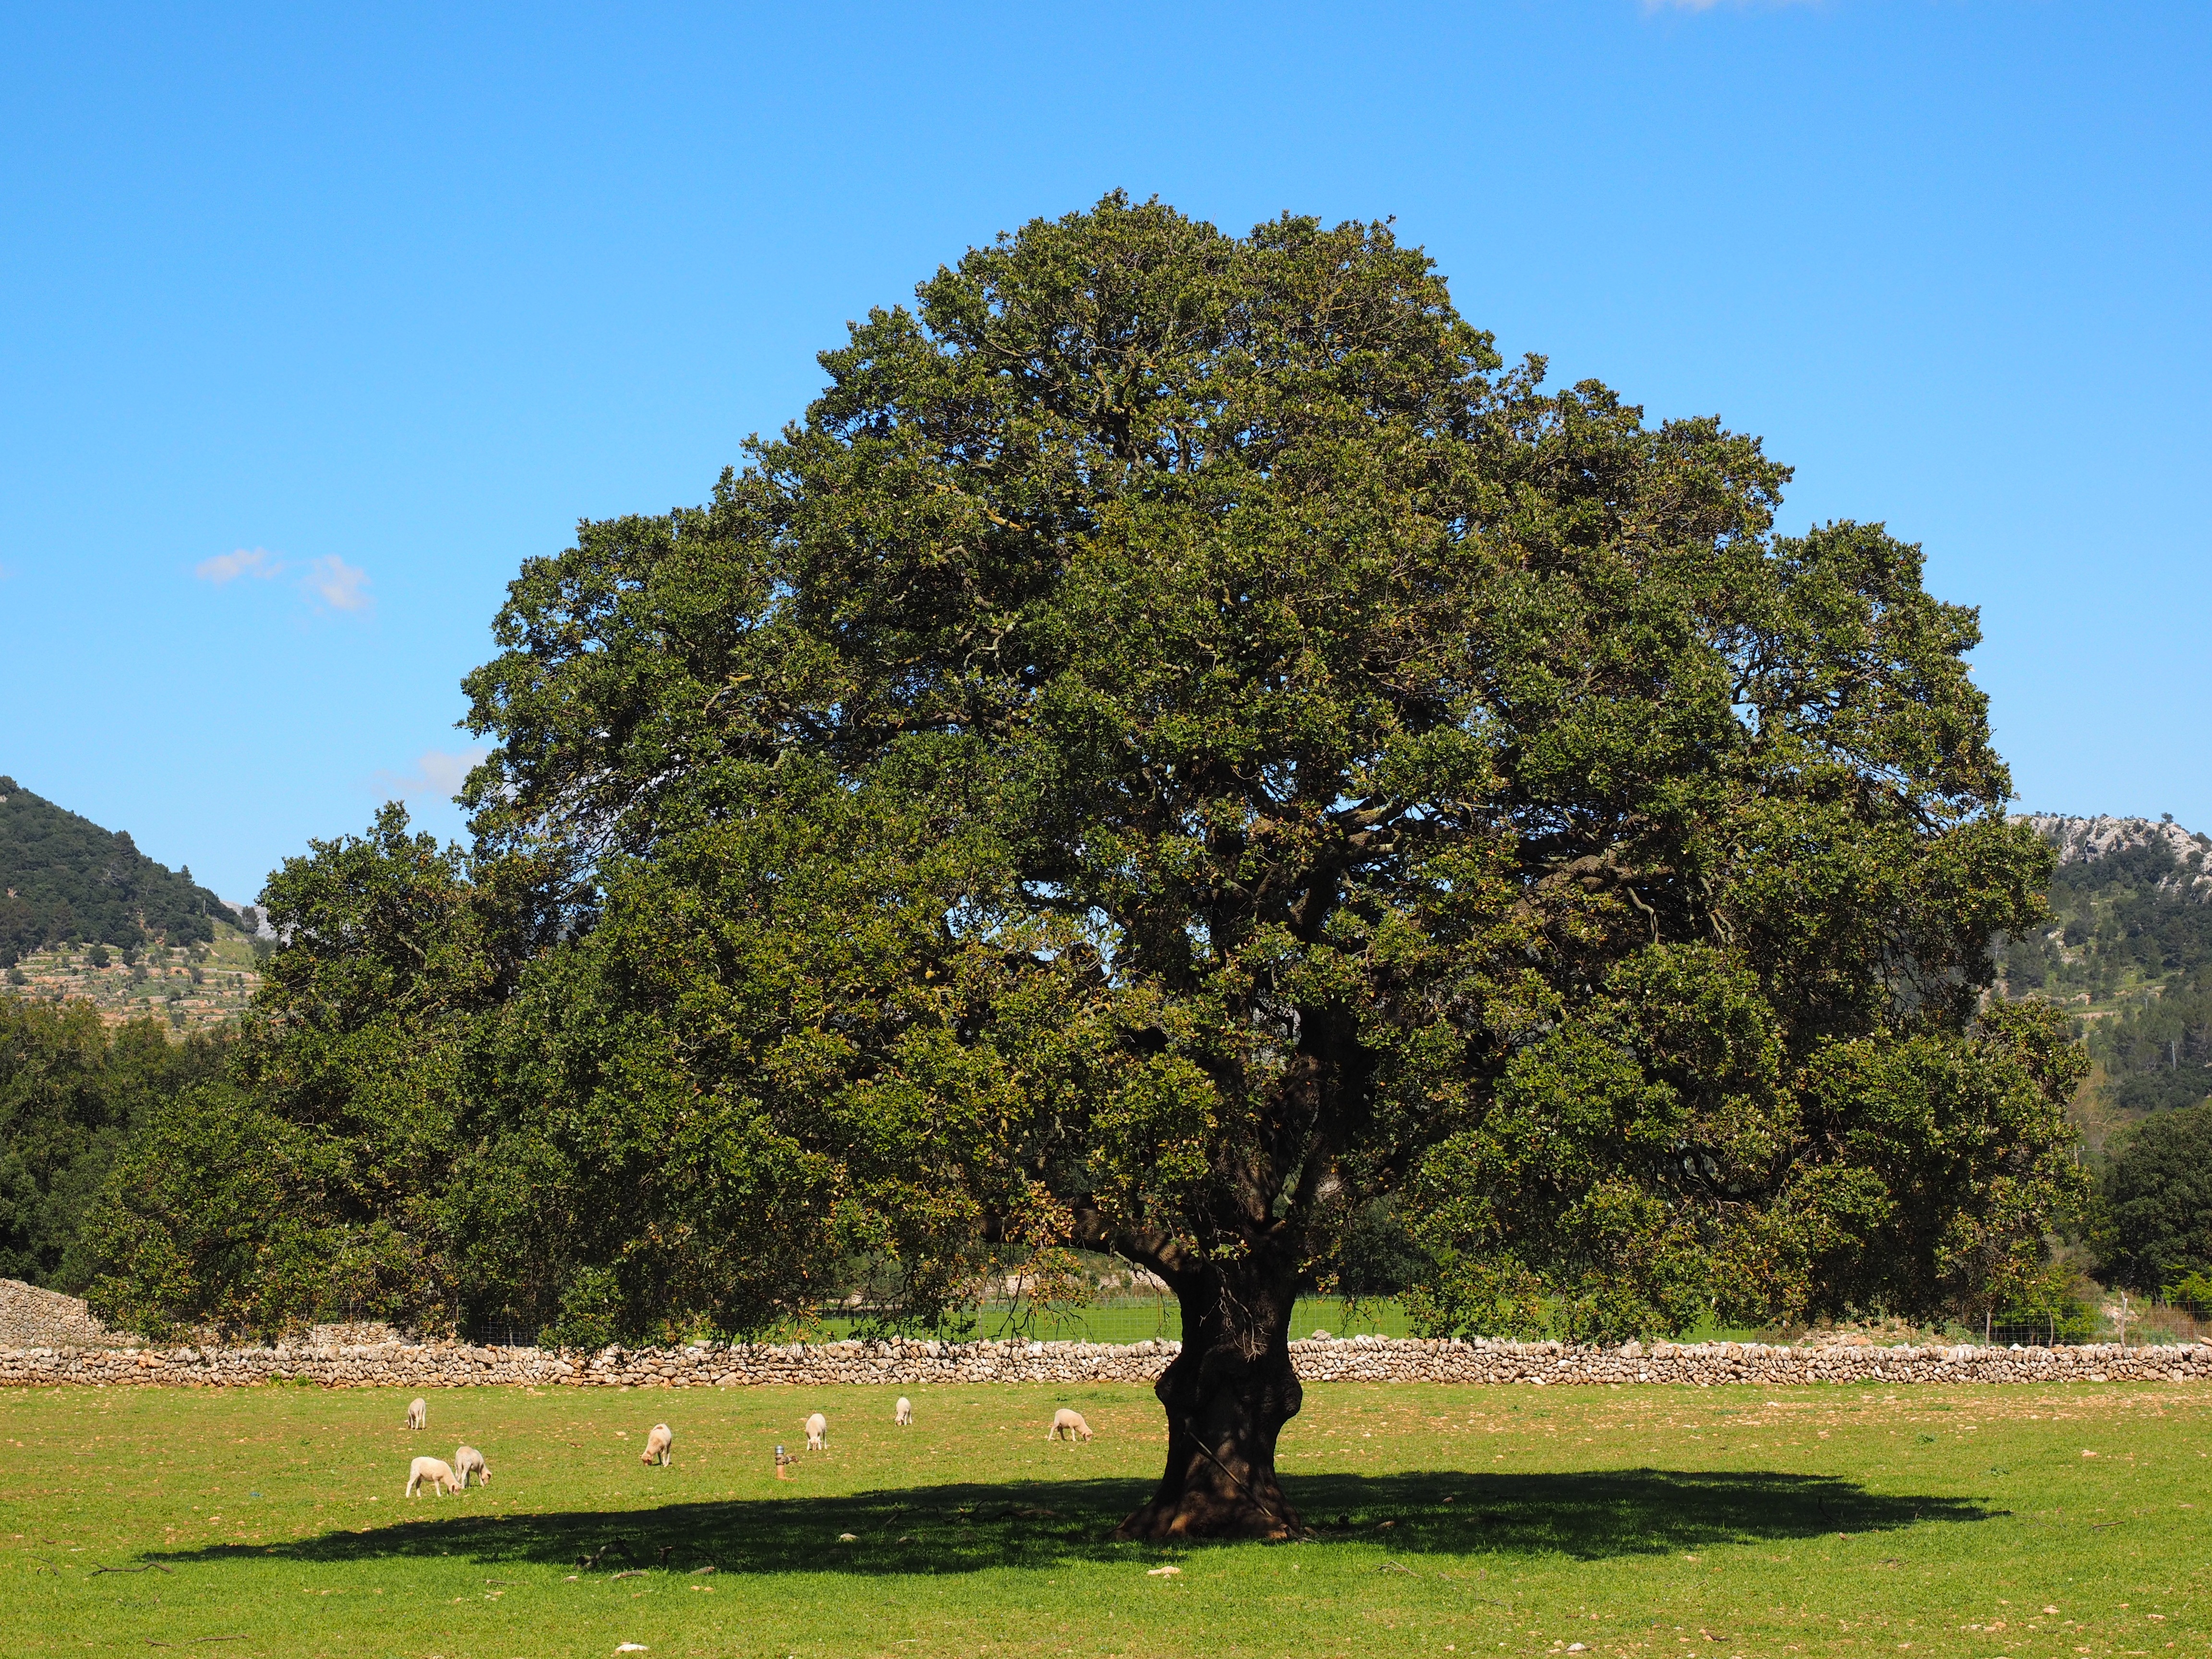
tree, grass, branch, plant, sky, field, meadow, hill, pasture, grassland, vegetation, oak, mallorca, grove, laurel, large, powerful, orient, camphor, lauraceae, biome, camphor tree, cinnamomum camphora, laurel greenhouse, laurel tree, valley of orient, of orient, woody plant, shrubland, plant community